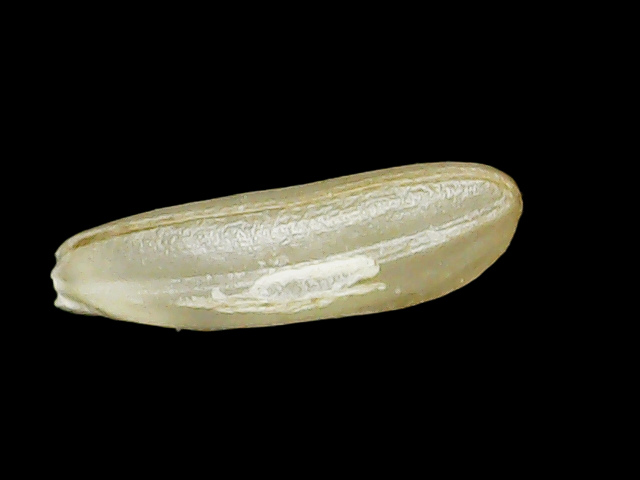
Rice variety: Binadhan23